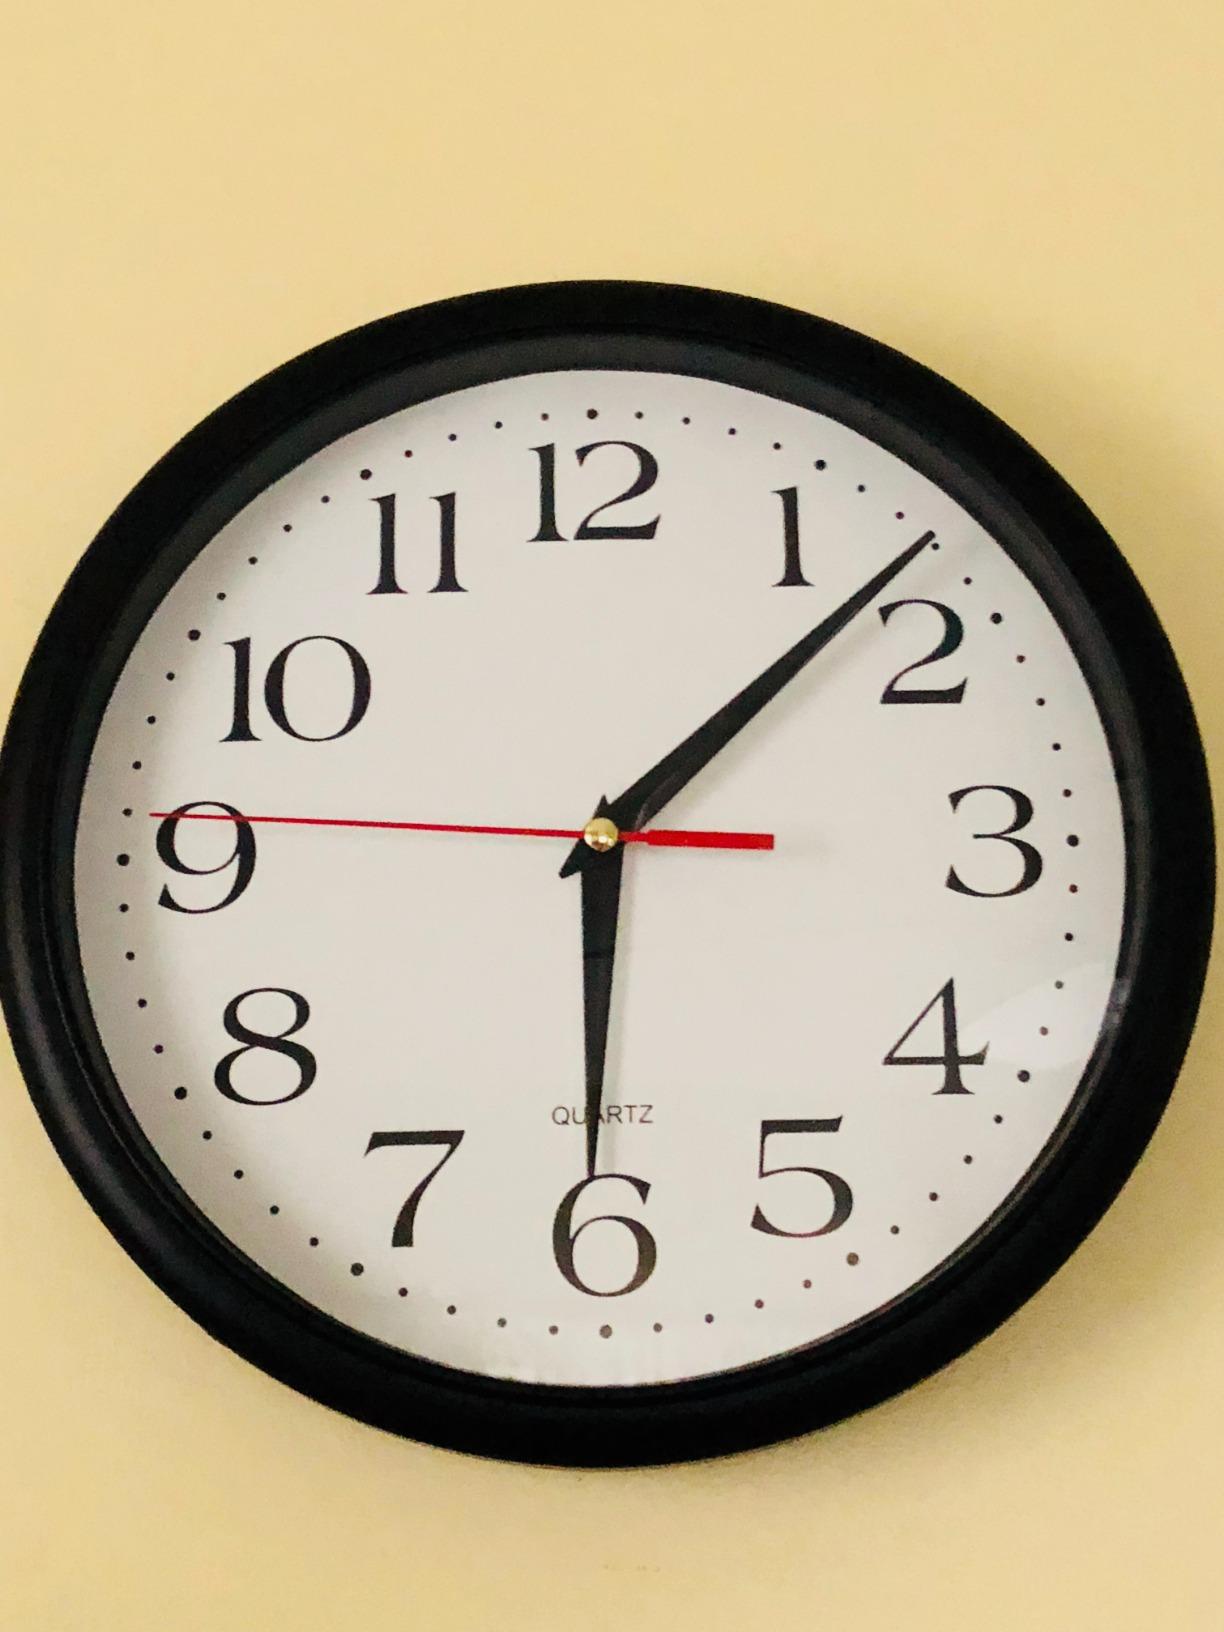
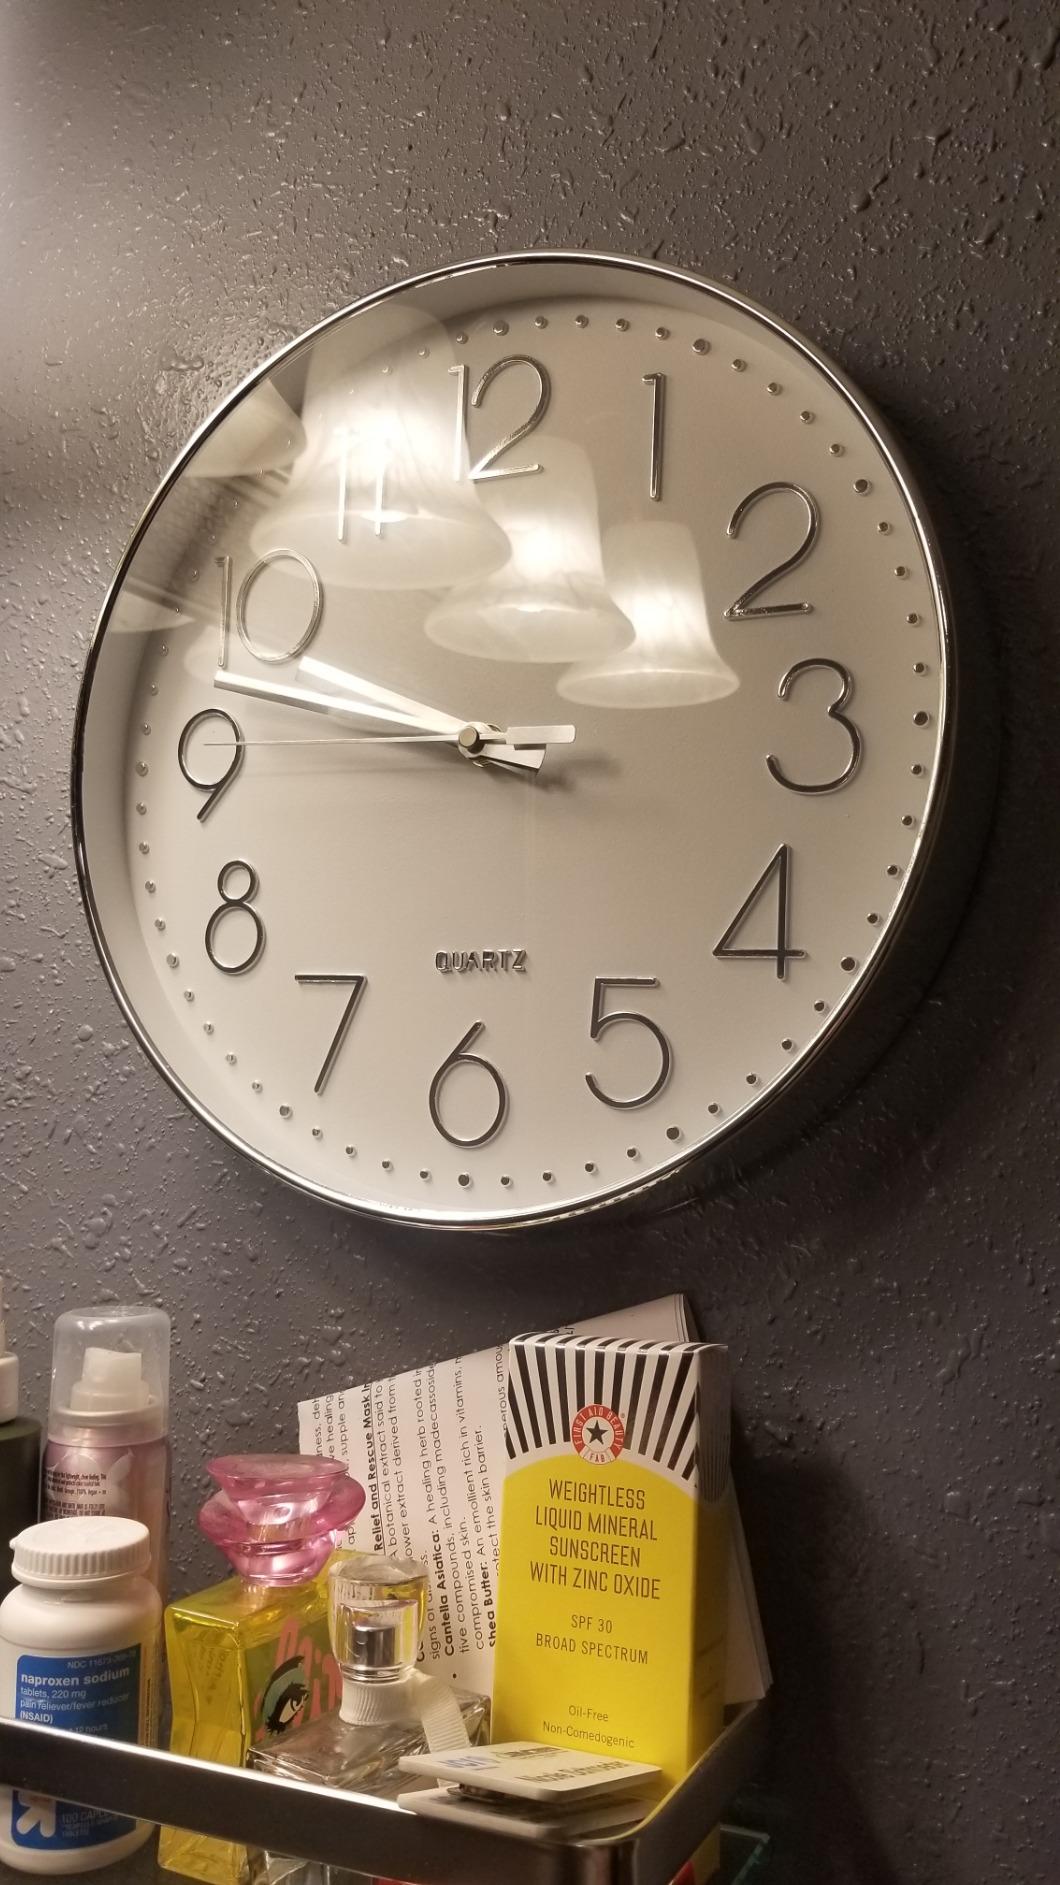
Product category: clock
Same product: no